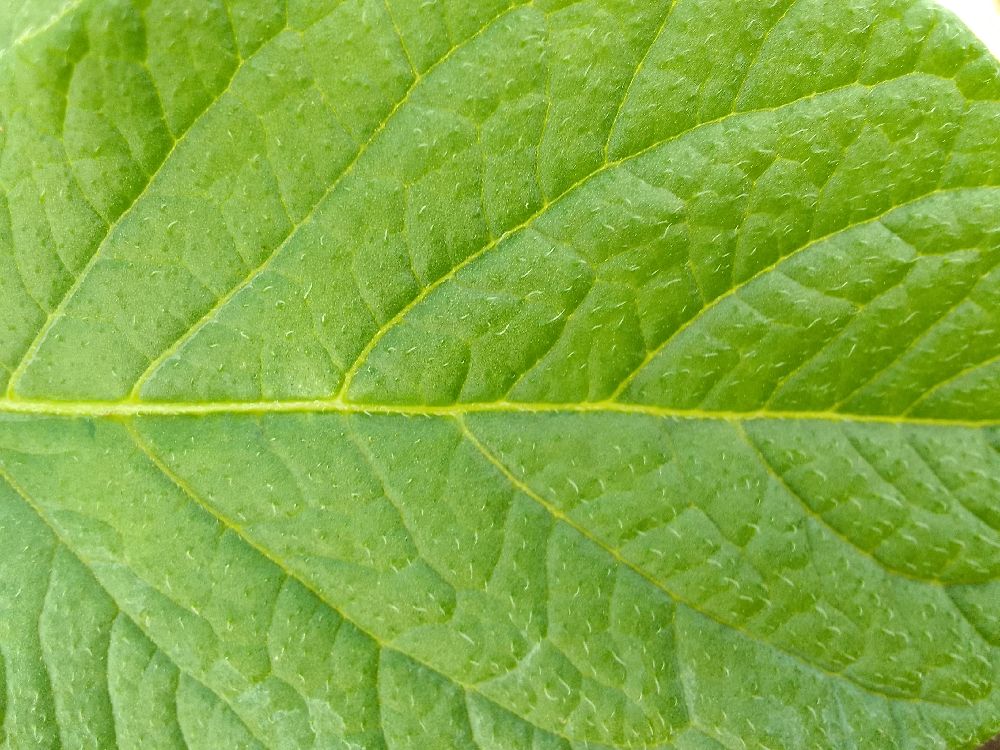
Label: Healthy